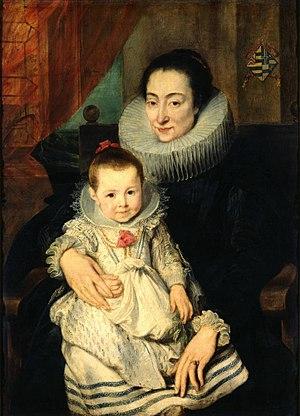
Le portrait est un genre graphique dont le but est de représenter, de façon ressemblante, une personne. Le terme portrait s'est appliqué à la sculpture en France à l'époque classique.